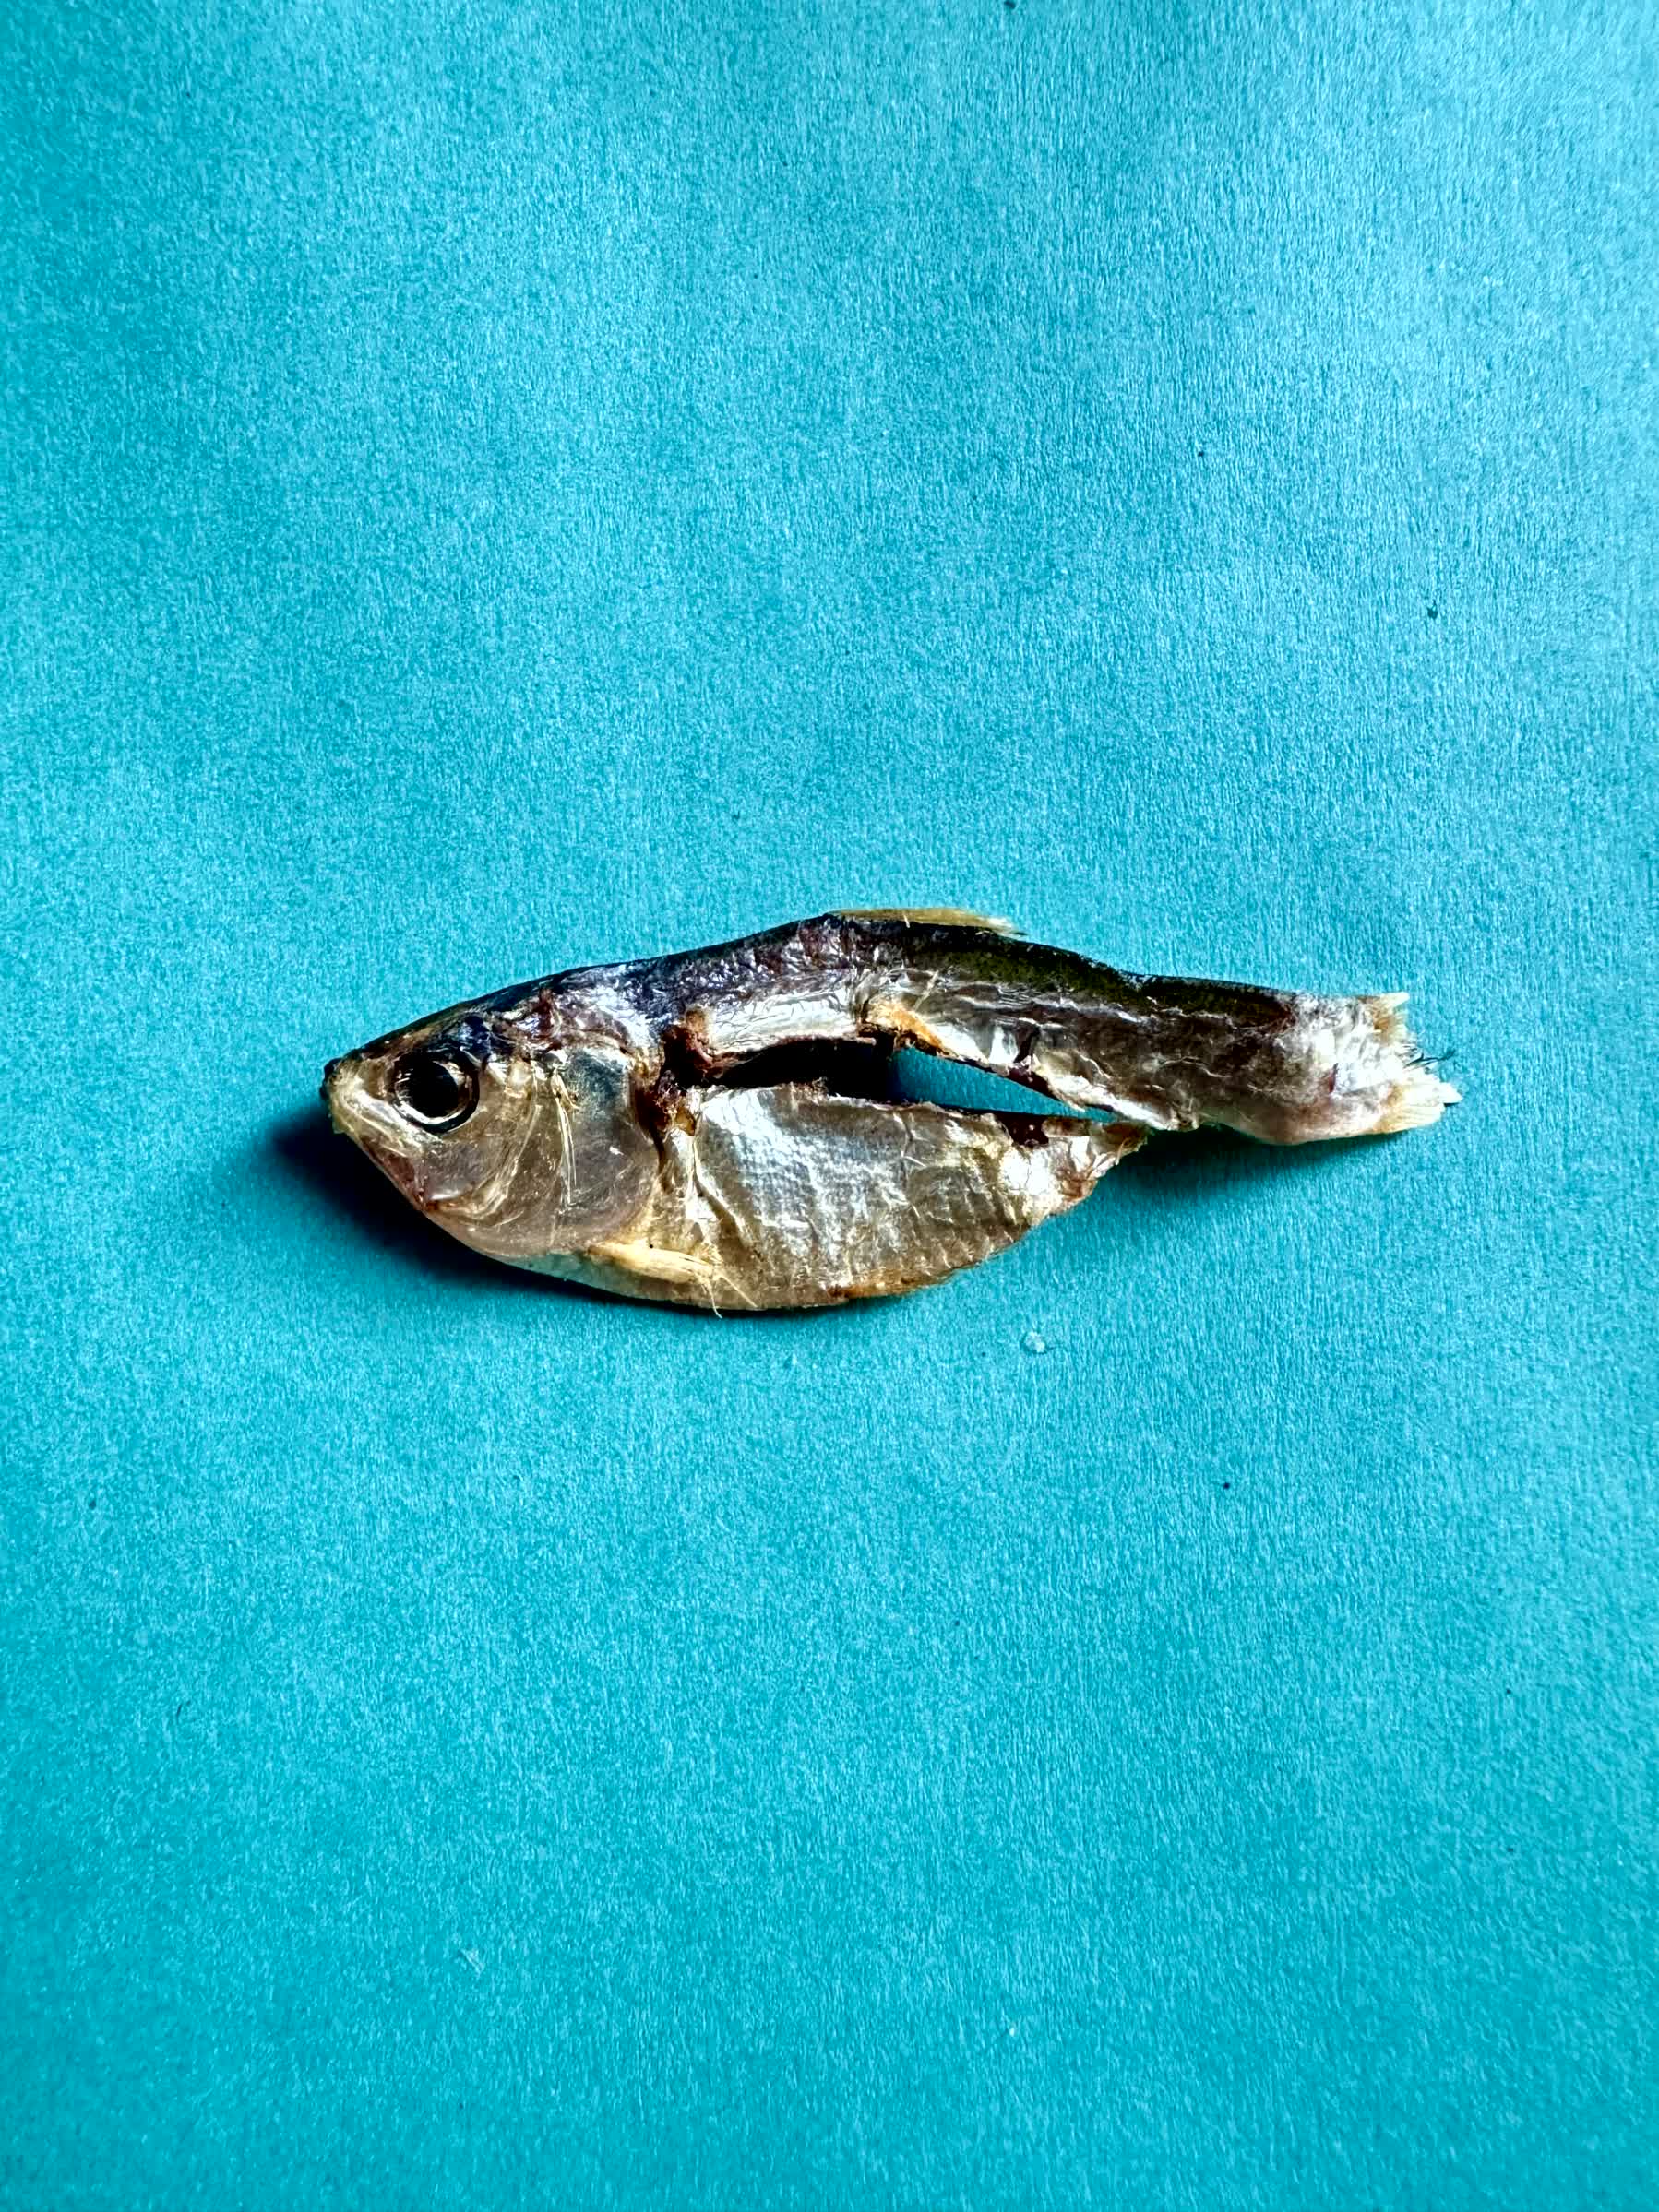
Species: Chapila